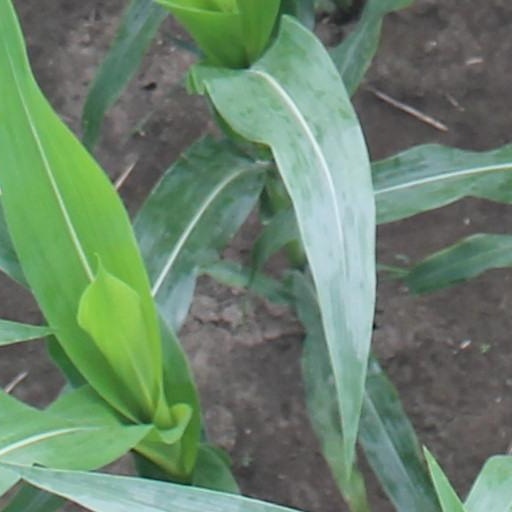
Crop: maize; corn